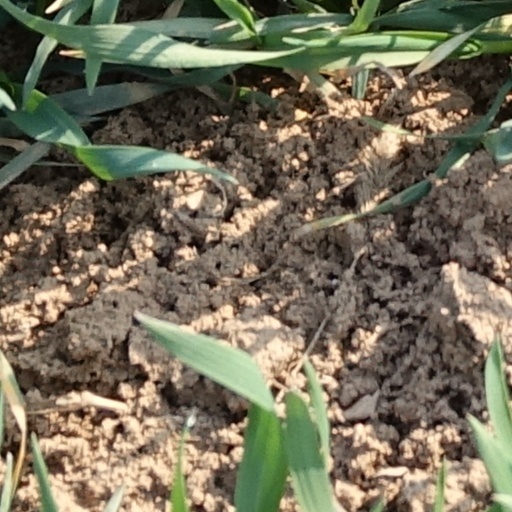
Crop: wheat